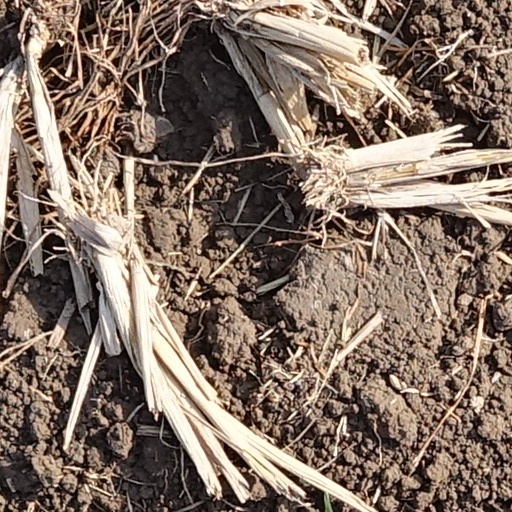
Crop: wheat